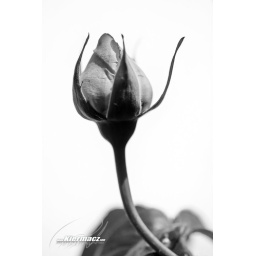
Rose bud in black and white